Statue of Kanō Jigorō, Bunkyō

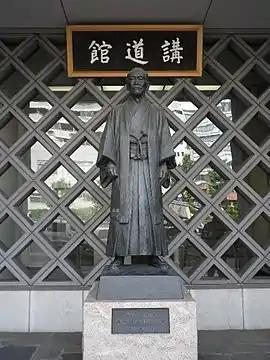
The statue in 2011

A statue of Kanō Jigorō is installed outside the Kodokan Judo Institute, in Bunkyō, Tokyo, Japan.